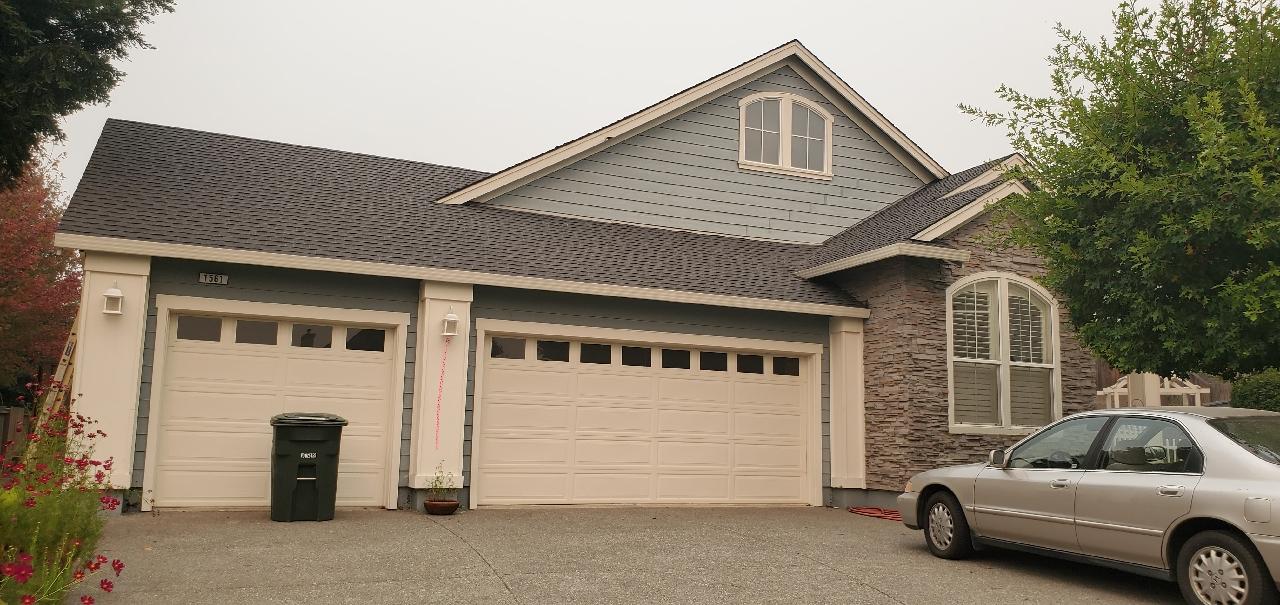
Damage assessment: no_damage